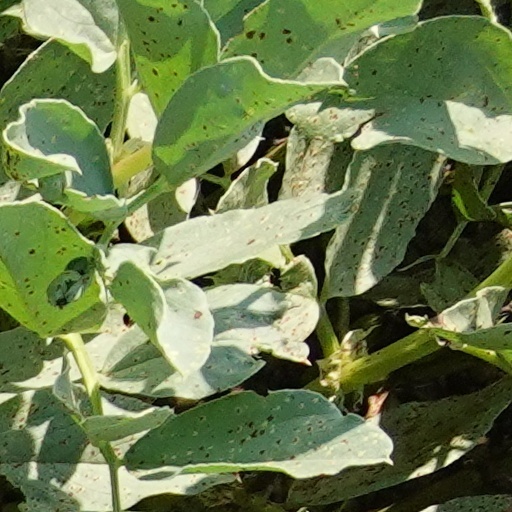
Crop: wheat